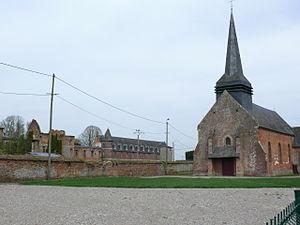
Eglise et Château de Beaucamps-le-Jeune
Beaucamps-le-Jeune est une commune française située dans le département de la Somme en région Hauts-de-France.
L'église Notre-Dame-de-l'Assomption de Beaucamps-le-Jeune est une église catholique située sur le territoire de la commune de Beaucamps-le-Jeune, dans le département de la Somme, au sud-ouest d'Amiens.